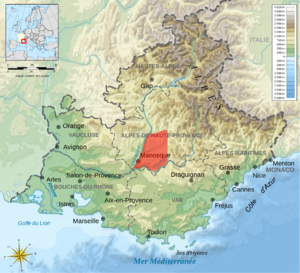
Situation du plateau de Valensole. Le fond de carte utilisé provient de
Le Plateau de Valensole est une région naturelle de France située dans les Alpes-de-Haute-Provence, au sud-ouest de Digne-les-Bains, entre les vallées de la Durance à l'ouest, de l'Asse au nord, des Gorges du Verdon et du lac de Sainte-Croix au sud. Son altitude moyenne est de 500 m et il s'étend sur une superficie de 800 km².